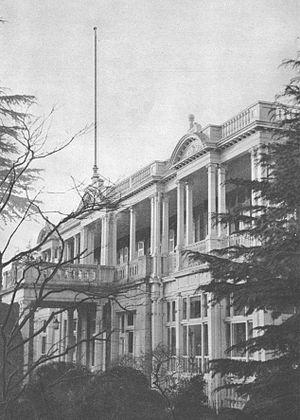
L'ambassade d'Allemagne au Japon est la représentation diplomatique de l'Allemagne au Japon. Elle est située au 4-5-10 Minami-Azabu, à Tokyo, la capitale du pays. Son ambassadeur est Hans Carl Freiherr von Werthern.